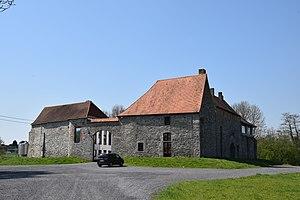
Maison forte d'Irchonwelz
Irchonwelz [iʀʃɔ̃we] est une section de la ville belge d’Ath située en Région wallonne dans la province de Hainaut.